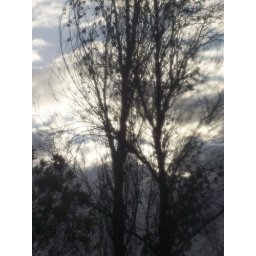
I was sitting near the park and just took a random shot, i like how the clouds come through the tree